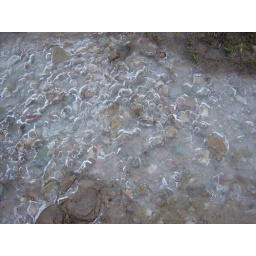
the surface was frozen, but the water tricked past underneath and the air bubbles looked like fish ghosts.